David Wemyss, Lord Elcho

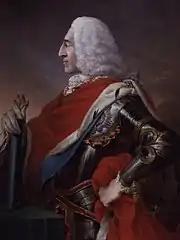
The Old Pretender James Stuart; painted ca 1741, when Elcho first met him

This changed in the late 1730s, as French statesmen sought to reduce British commercial strength, whose growth was considered a threat to the European balance of power. Few of them believed the Stuart exiles were a valid option, but Elcho arrived in Rome when they were being taken seriously for the first time in two decades. In 1739, trade disputes between Britain and Spain led to the War of Jenkins' Ear, followed by the wider European conflict known as the War of the Austrian Succession in 1740. French defeat at Dettingen in June 1743 prompted efforts by Louis XV to divert British resources from mainland Europe, including an invasion of England in early 1744 to restore the Stuarts.